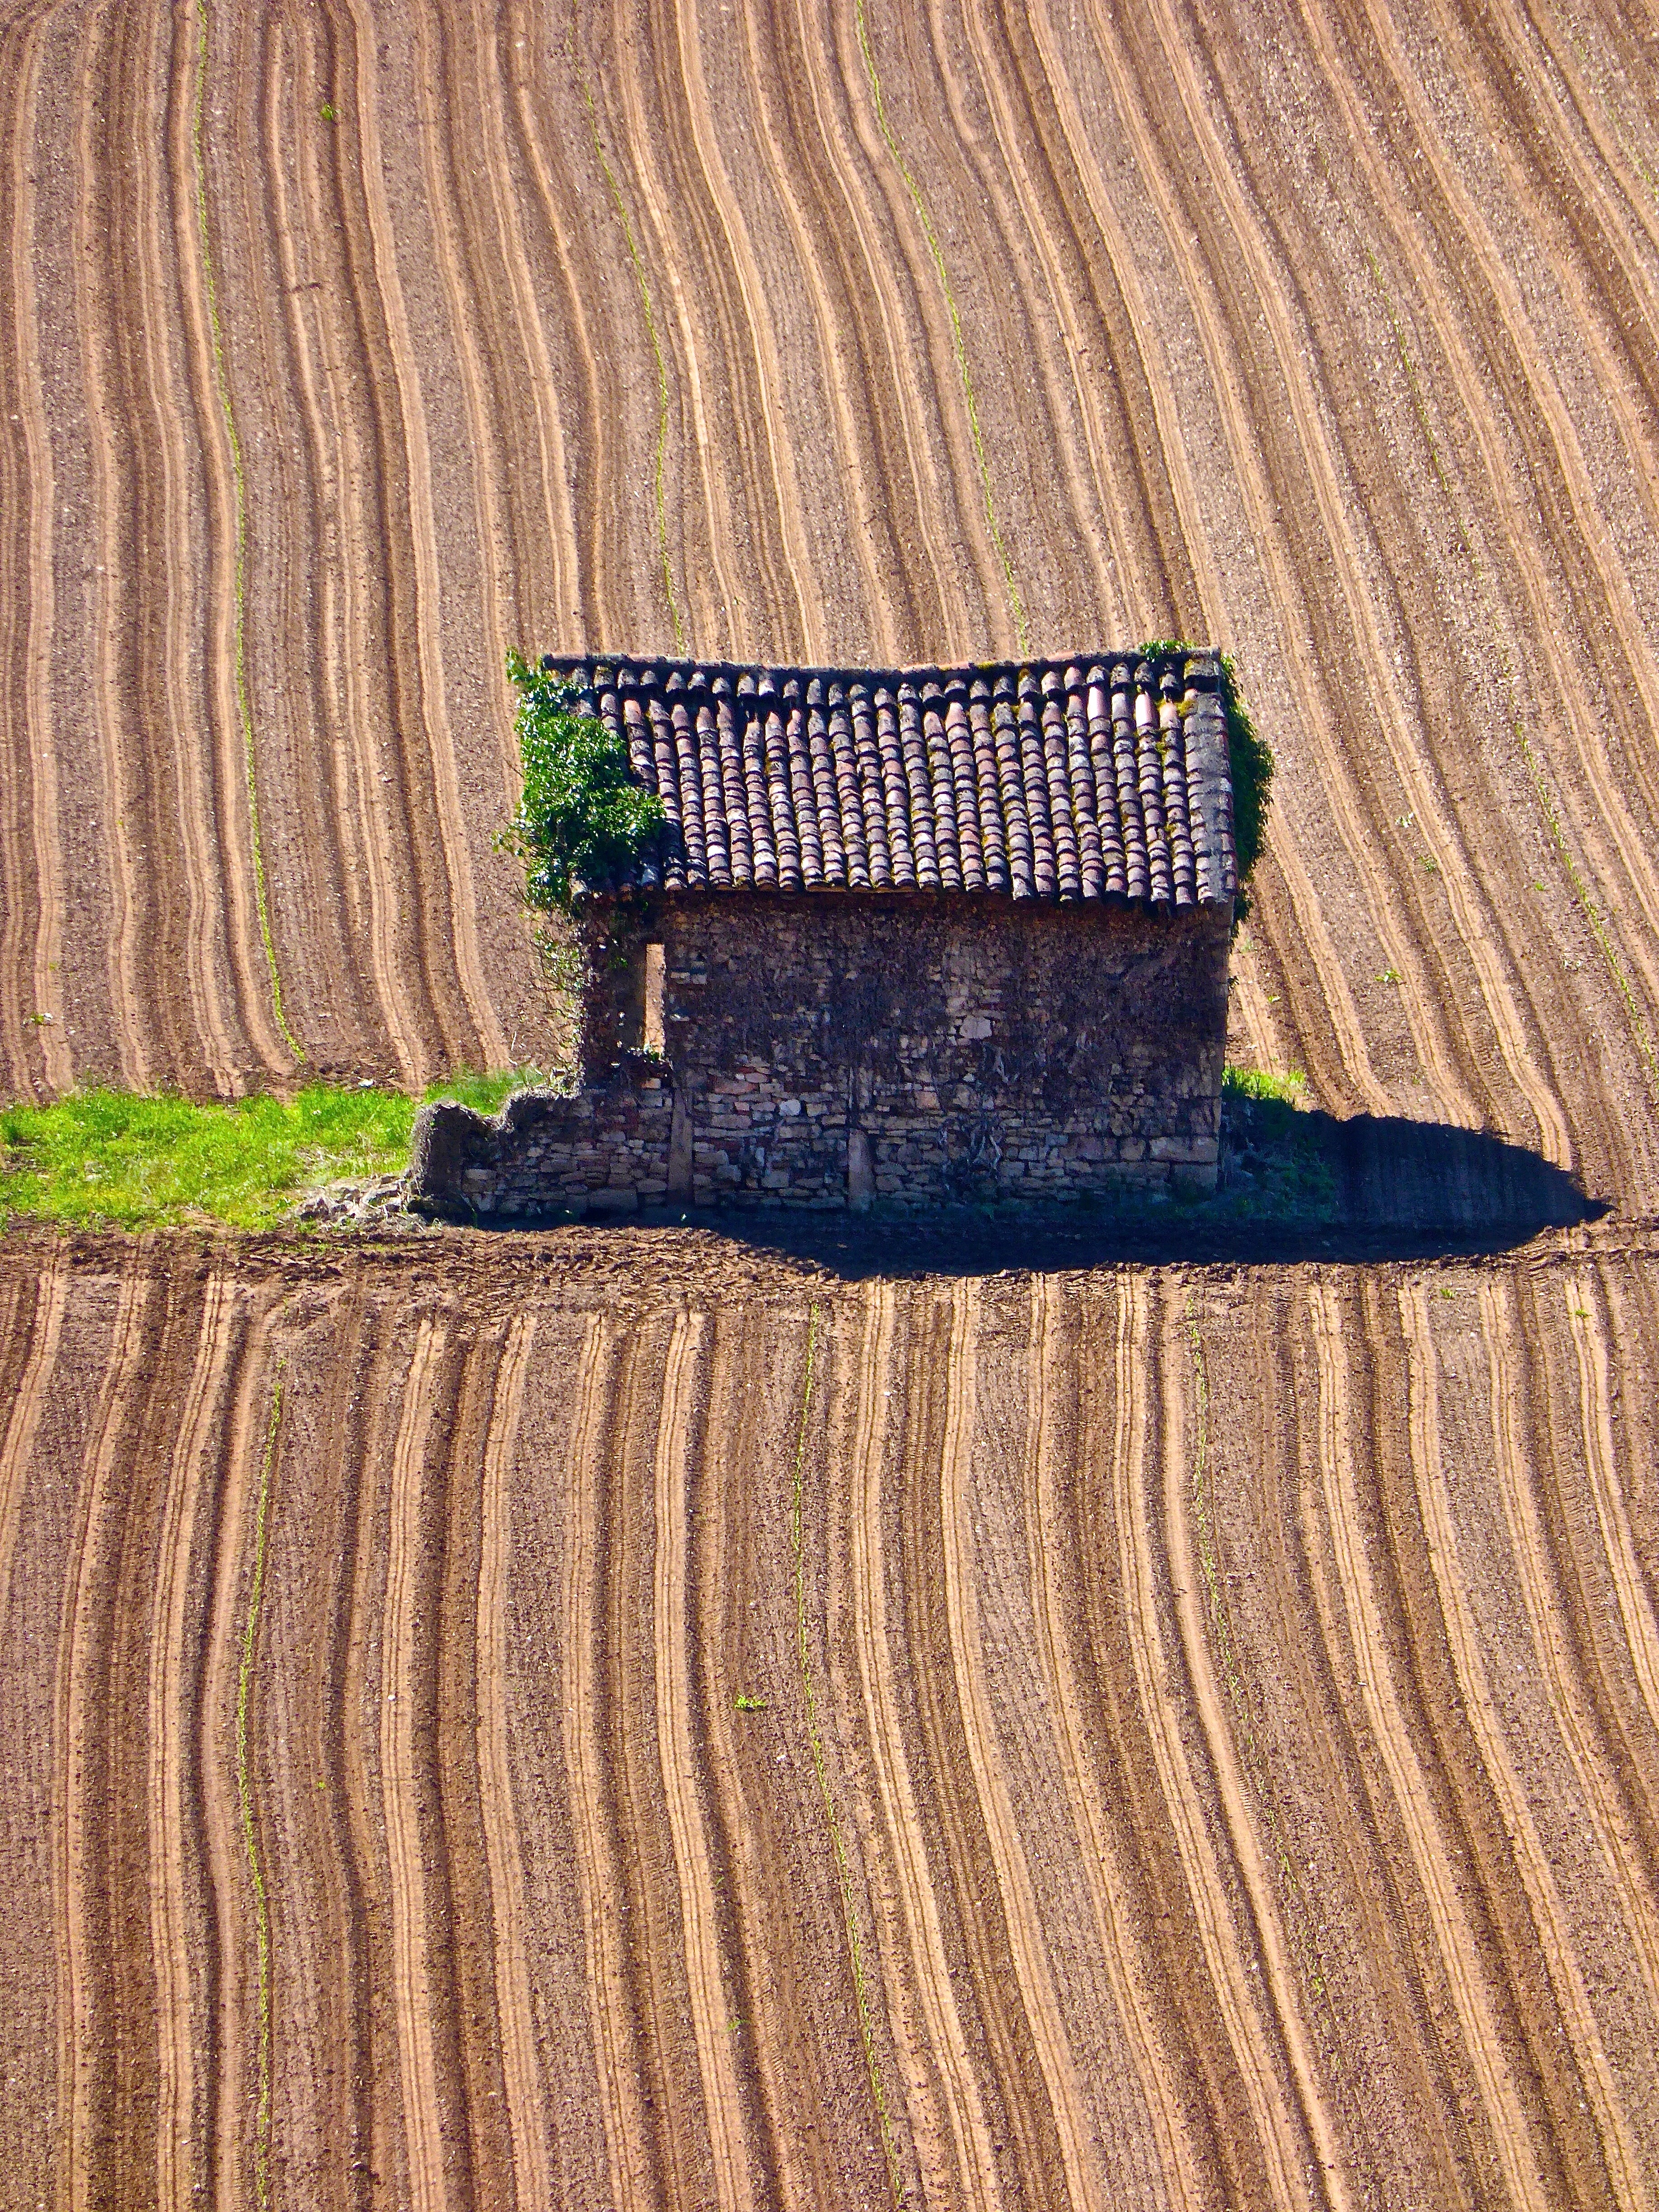
wood, field, meadow, old, alone, isolated, shed, hut, pattern, green, farming, brown, abandoned, empty, clothing, decay, agriculture, weathered, deserted, textile, art, one, derelict, cap, wooden, lonesome, flooring